George Thorogood

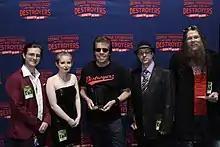
Thorogood (center) receives the MMP Music Award and Hall of Fame Honors with William Lewis IV, Alexis Paige, Joseph W. Clark, and Kevin Edwards

On March 14, 2020, Thorogood was inducted into the Mississippi Music Project Hall of Fame in Biloxi, Mississippi, and was awarded the MMP Music Award for his lifelong commitment to the music industry, by Joseph W. Clark.